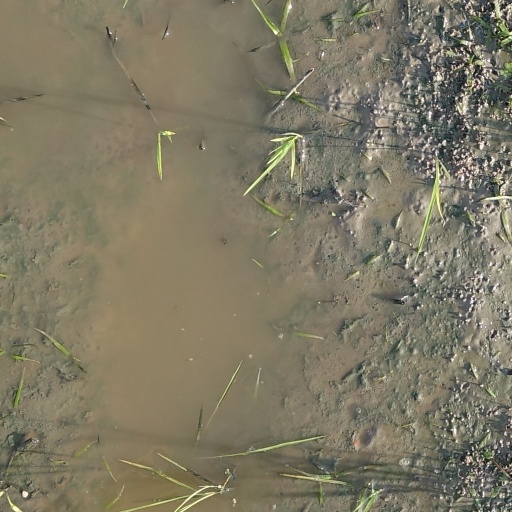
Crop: rice